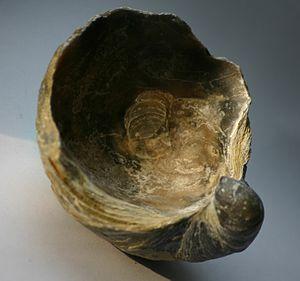
L'époque géologique du Jurassique inférieur, autrefois nommée Lias, est la dénomination chronostratigraphique internationale de la série inférieure du Jurassique. Elle fait suite au Trias supérieur et plus précisément à l'étage terminal du Trias, à savoir le Rhétien, et précède le Jurassique moyen. Le Jurassique inférieur recouvre un intervalle de temps compris entre 201,3 et 174,1 millions d'années.